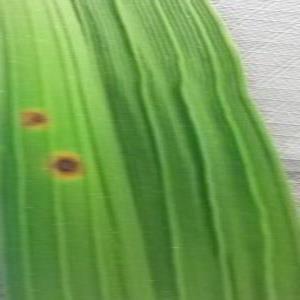
Disease: Brownspot